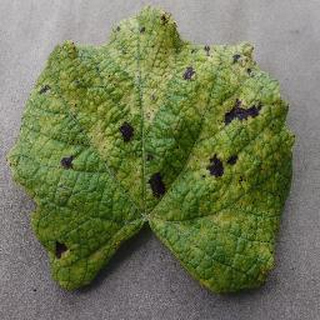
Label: grape_leaf_blight